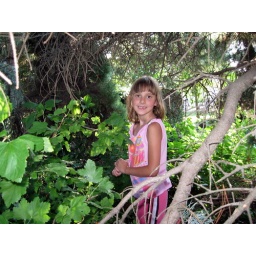
Sierra and Kailana were hiding in the trees picking Grandpa red currants, we made a cobbler